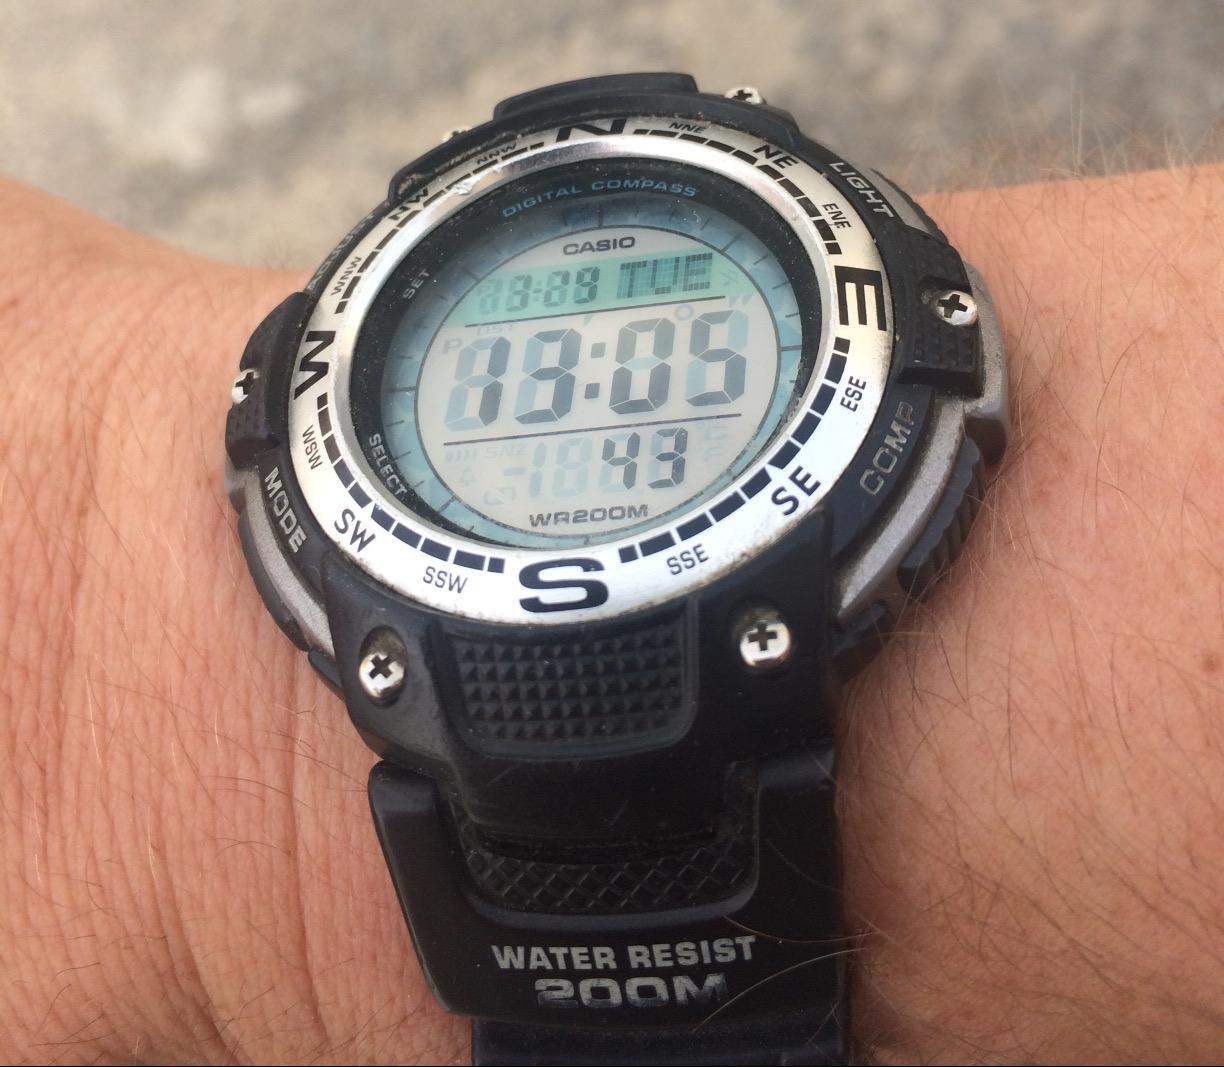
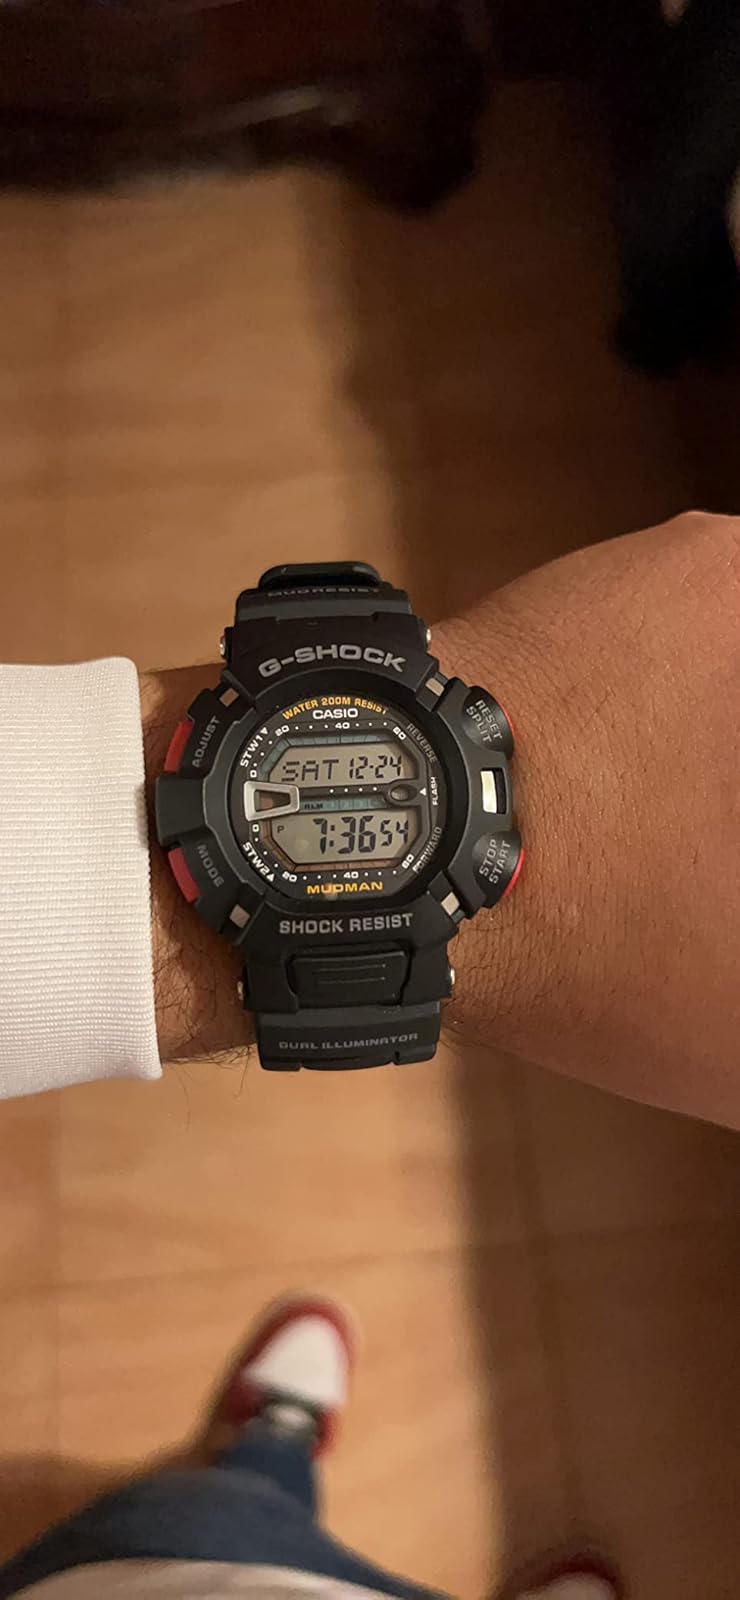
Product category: accessories_watch
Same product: no